Sri Krishnadevaraya University

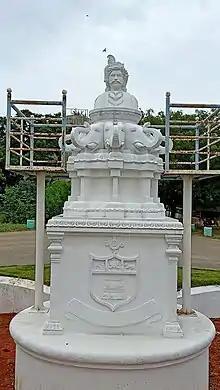
Sri Krishnadevaraya Statue in Sri Krishnadevaraya University, Anantapur

The university is an offshoot of the erstwhile Postgraduate Centre of Sri Venkateswara University started in 1968. Subsequently, in 1976, the SVU Postgraduate Centre attained autonomous status. Its Vice-Chancellor for the first two terms was M. Abel (1981–87).